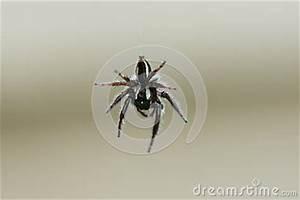
spider